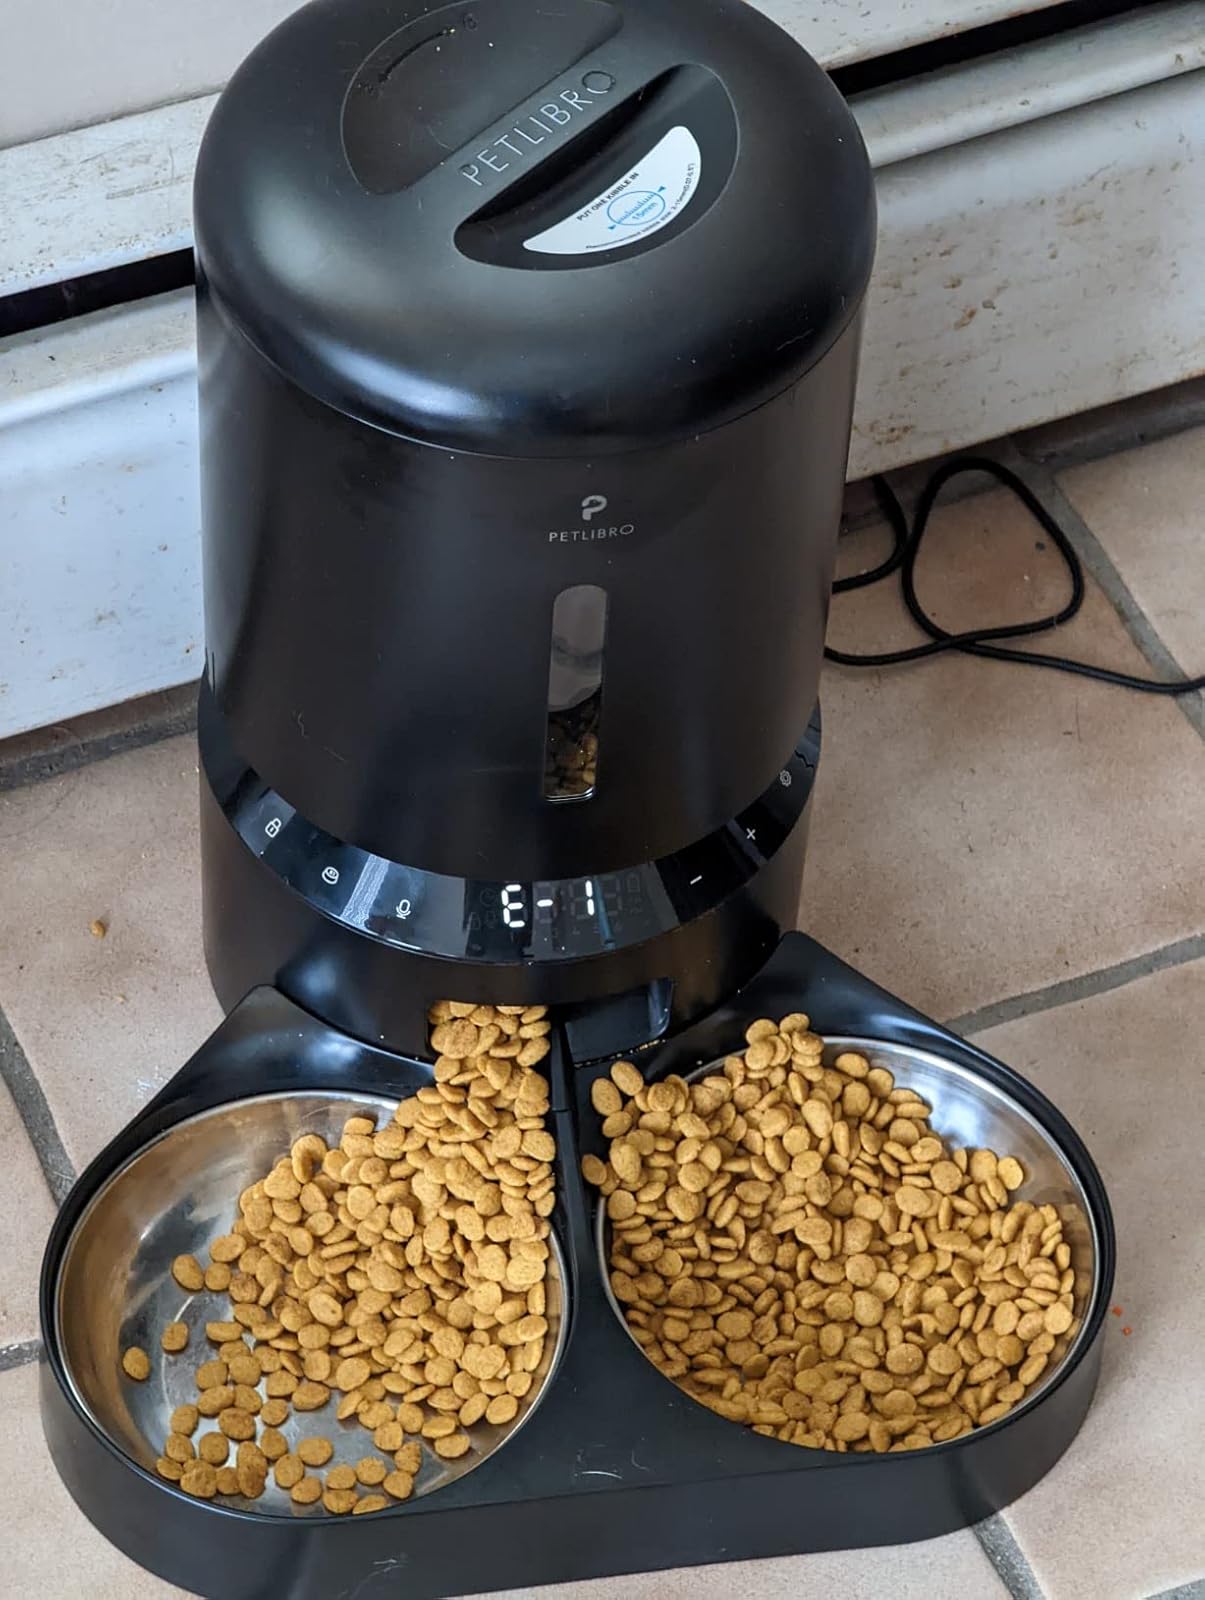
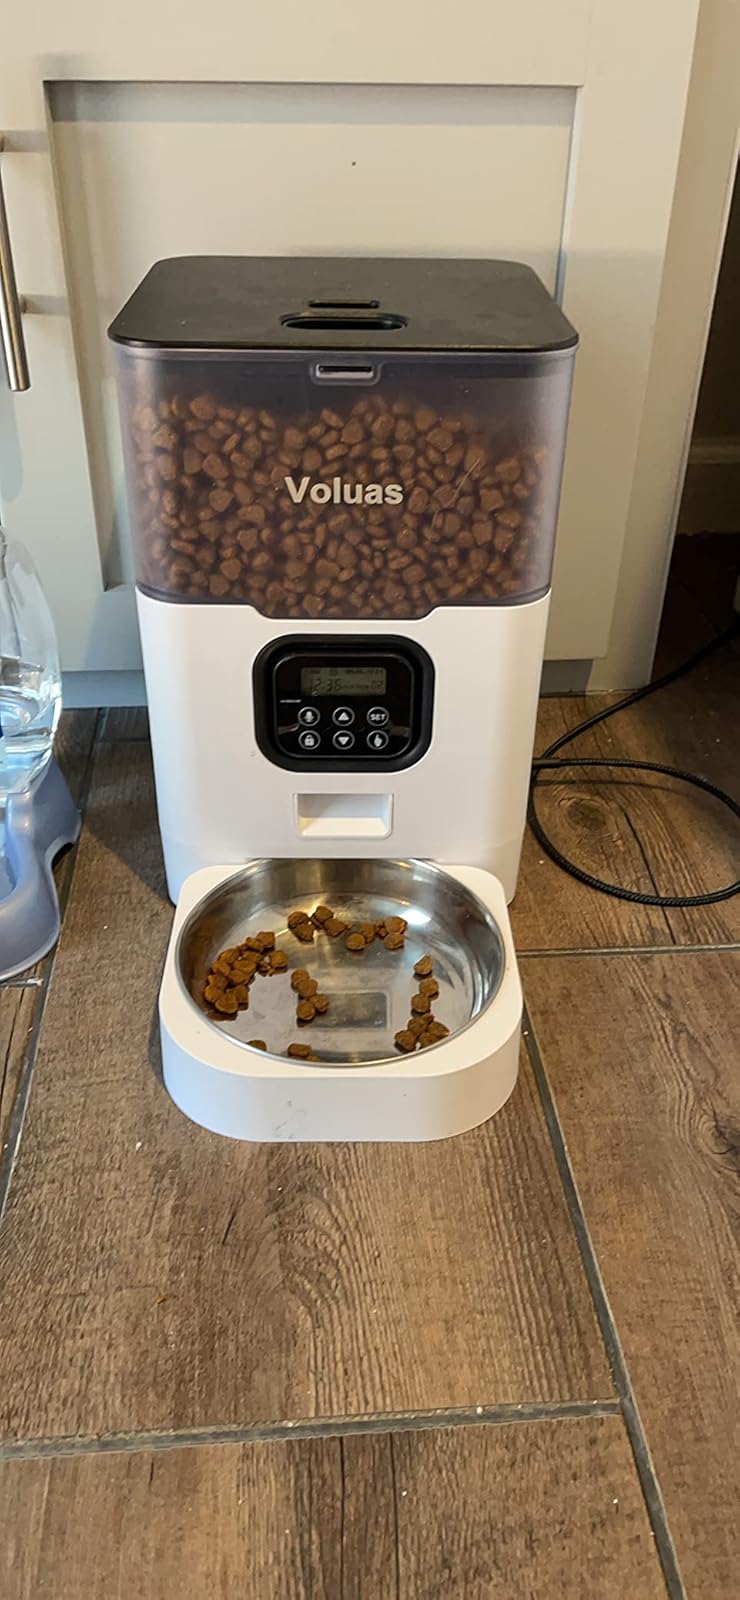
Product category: items_feeder
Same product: no